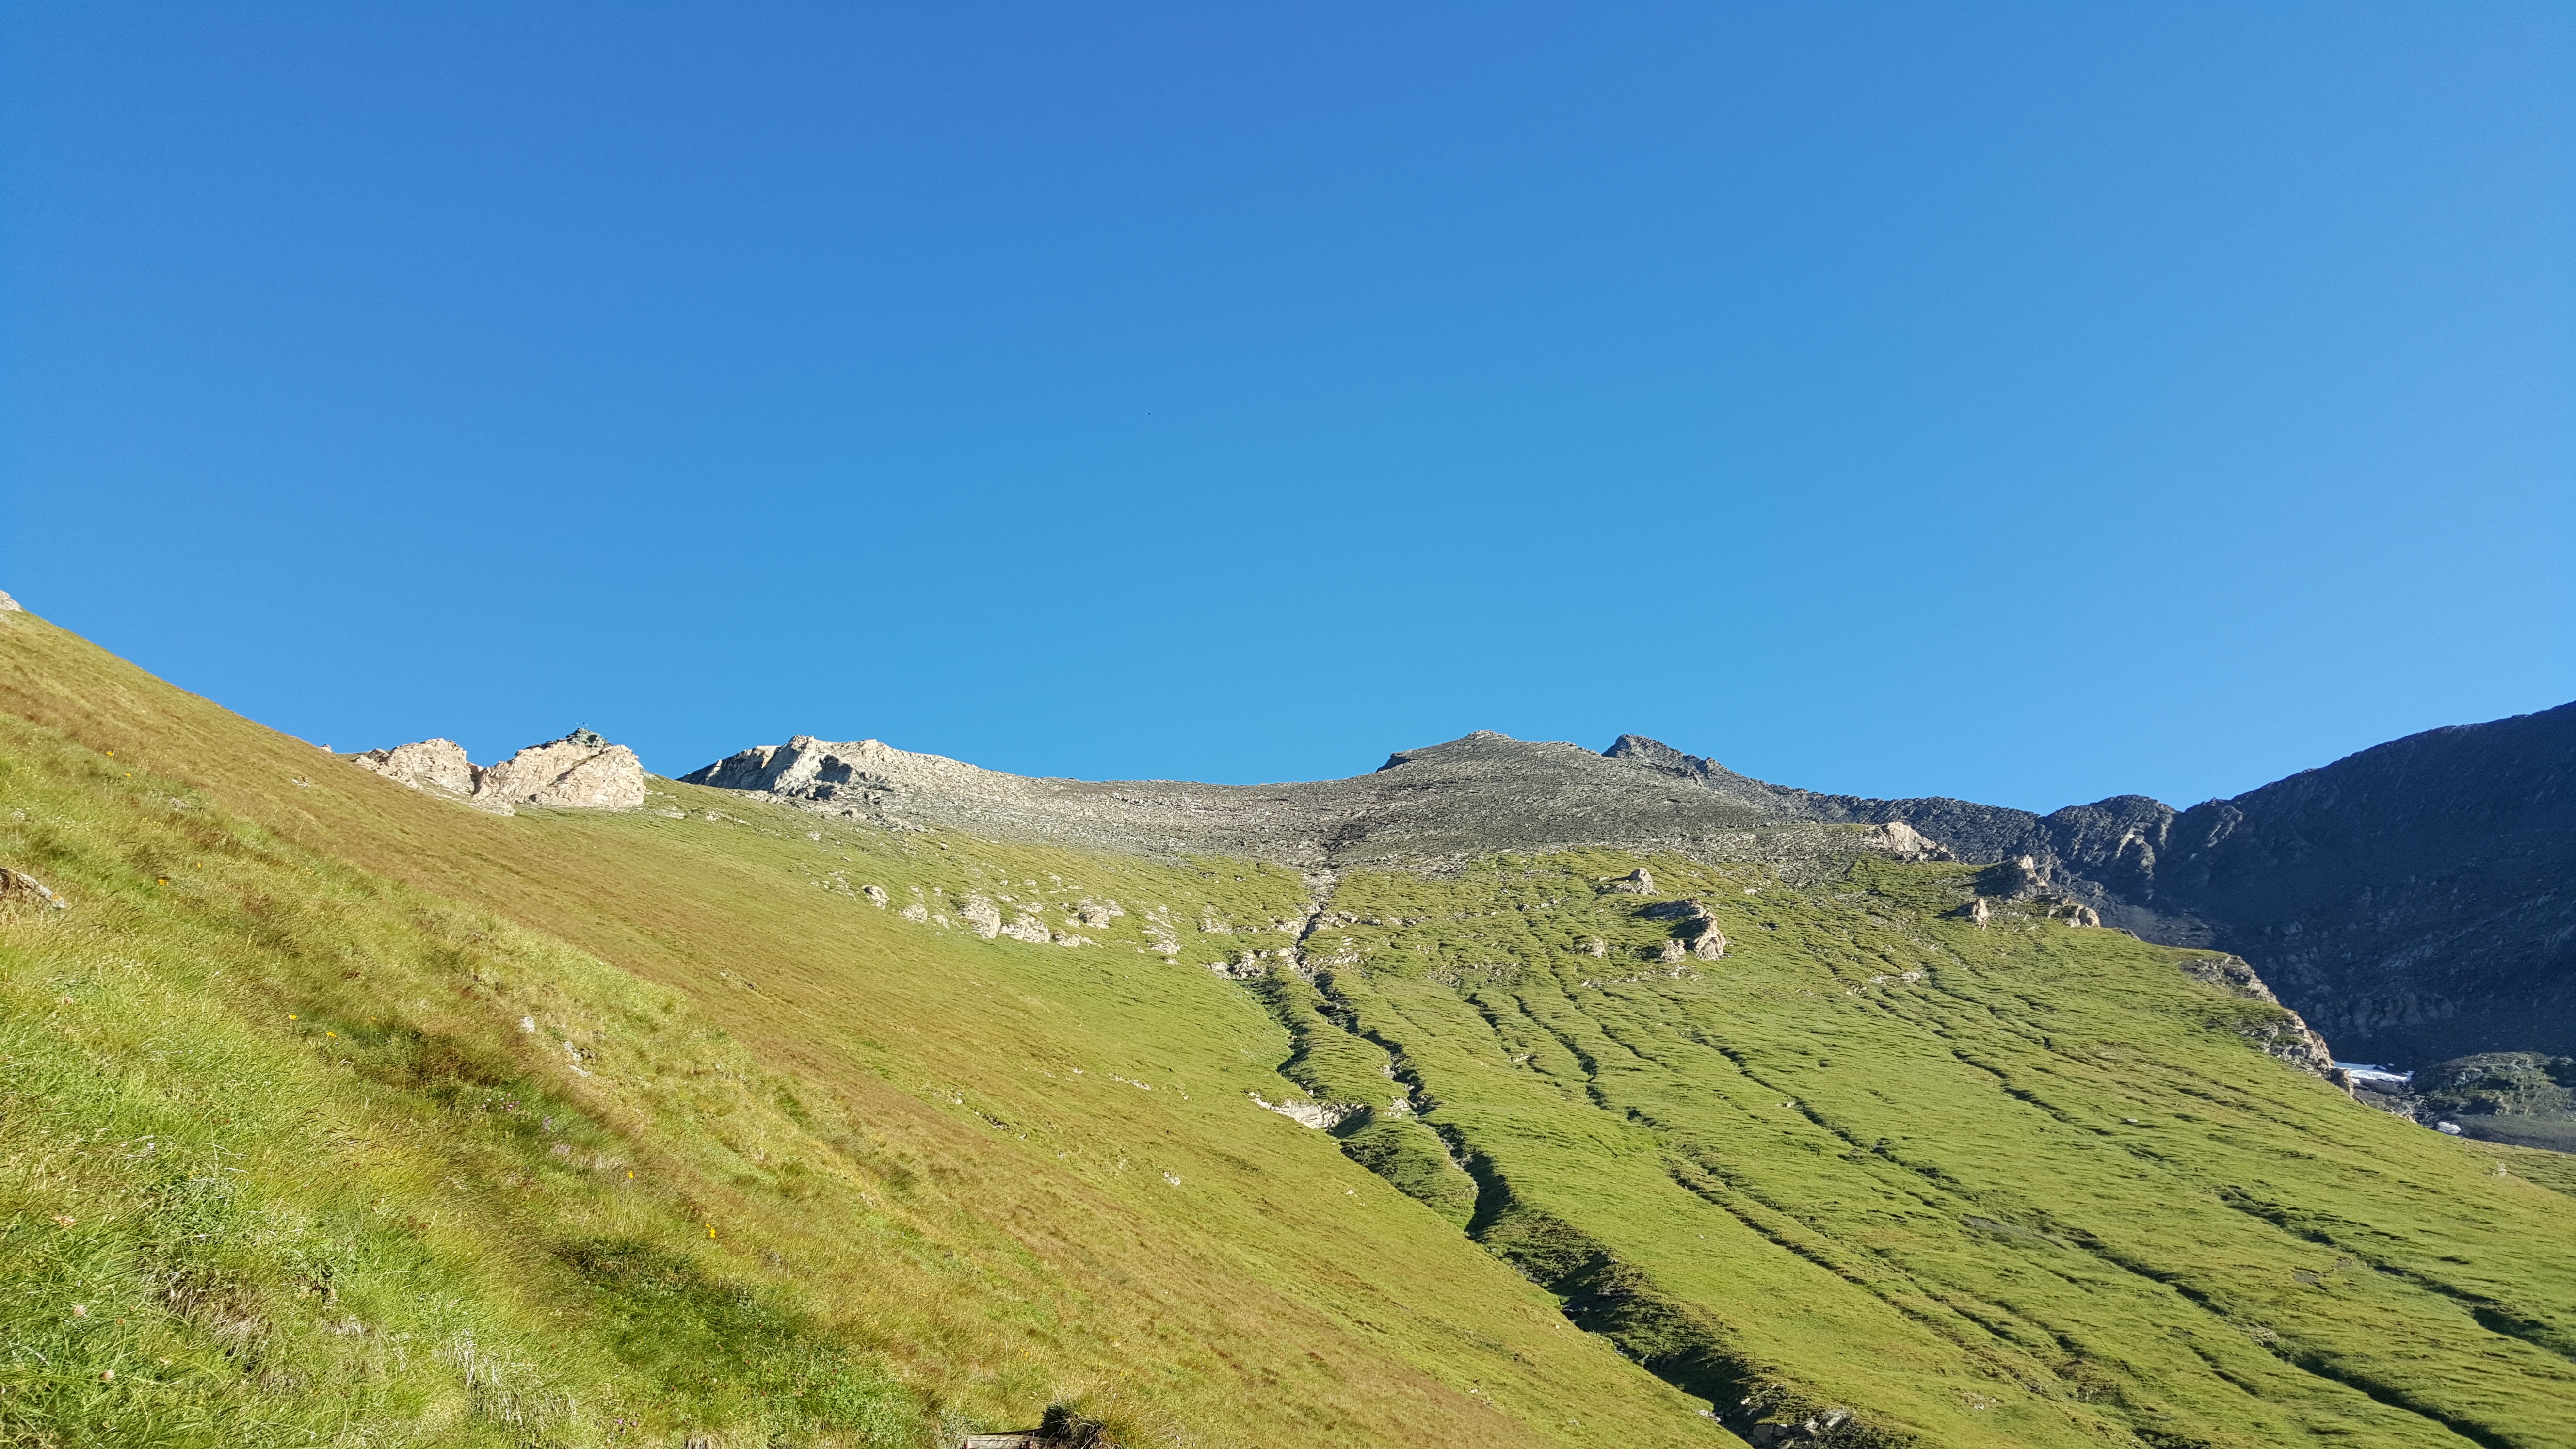
walking, mountain, sky, trail, meadow, hill, adventure, mountain range, summer, walk, pasture, altitude, highland, ridge, prato, trekking, alps, grassland, plateau, fell, loch, piemonte, ecosystem, landform, mountain pass, rocciamelone, novalesa, geographical feature, mountainous landforms